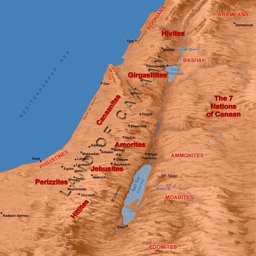
map of the nations of a city